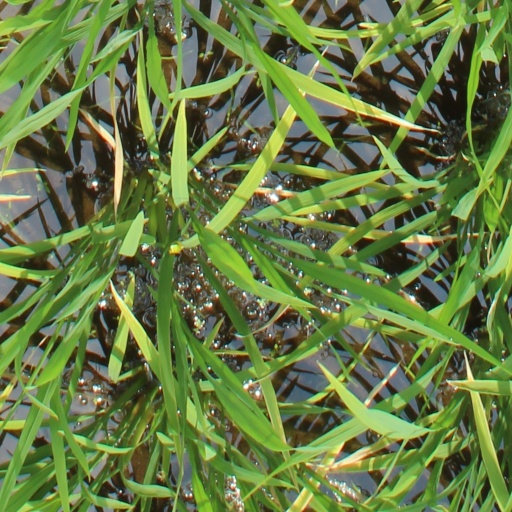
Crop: rice